Lustleigh

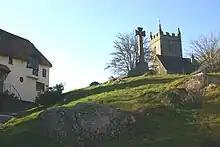
View of Lustleigh Church, the Celtic Cross and Primrose Tea Rooms from Wreyland

The parish has a broadly declining population, down from a high of 679 in 1951, split between 153 households (an average of over 4 people per household), to a 2011 population of 553 across 286 households (an average of less than two people per household), and 579 people in 2021 in 273 households. In the 2021 census, less than 25% of households had more than 2 occupants, and the sexes were nearly evenly split with 297 females and 282 males.